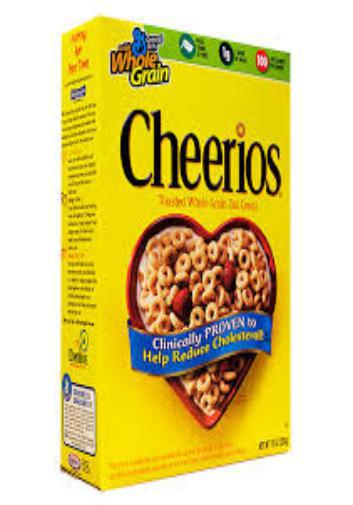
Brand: Cheerios
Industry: Food